Culture of Africa

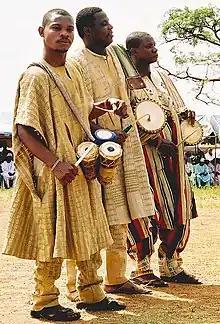
Yoruba drummers at celebration in Ojumo Oro, Kwara State, Nigeria

Folktales also play an important role in many African cultures. Stories reflect a group's cultural identity, and preserving the stories of Africa will help preserve an entire culture. Storytelling affirms pride and identity in a culture. In Africa, stories are created by and for the ethnic group telling them. Different ethnic groups in Africa have different rituals or ceremonies for storytelling, which creates a sense of belonging to a cultural group. To outsiders hearing an ethnic group's stories, it provides an introspection and insight into the beliefs, views, and customs of the community. For people within the community, it allows them to encompass their group's uniqueness. They show the human desires and fears of a group, such as love, marriage, and death. Folktales are also seen as a tool for education and entertainment. Folklore provides the wisdom to understand certain moments from different perspectives and it also showcases that all of our problems and successes happen in every culture and throughout different periods of history. They provide a way for children to understand the material and social environment. Every story has a moral to teach people, such as goodwill prevail over evil. For entertainment, stories are set in fantastic, non-human worlds. Often, the main character of the story would be a talking animal, or something unnatural would happen to a human character. Even though folktales are for entertainment, they bring a sense of belonging and pride to communities in Africa.